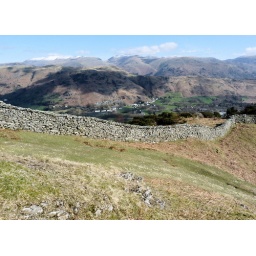
One of the fine dry stone walls on Lingmoor Fells in the foreground above Great Langdale.